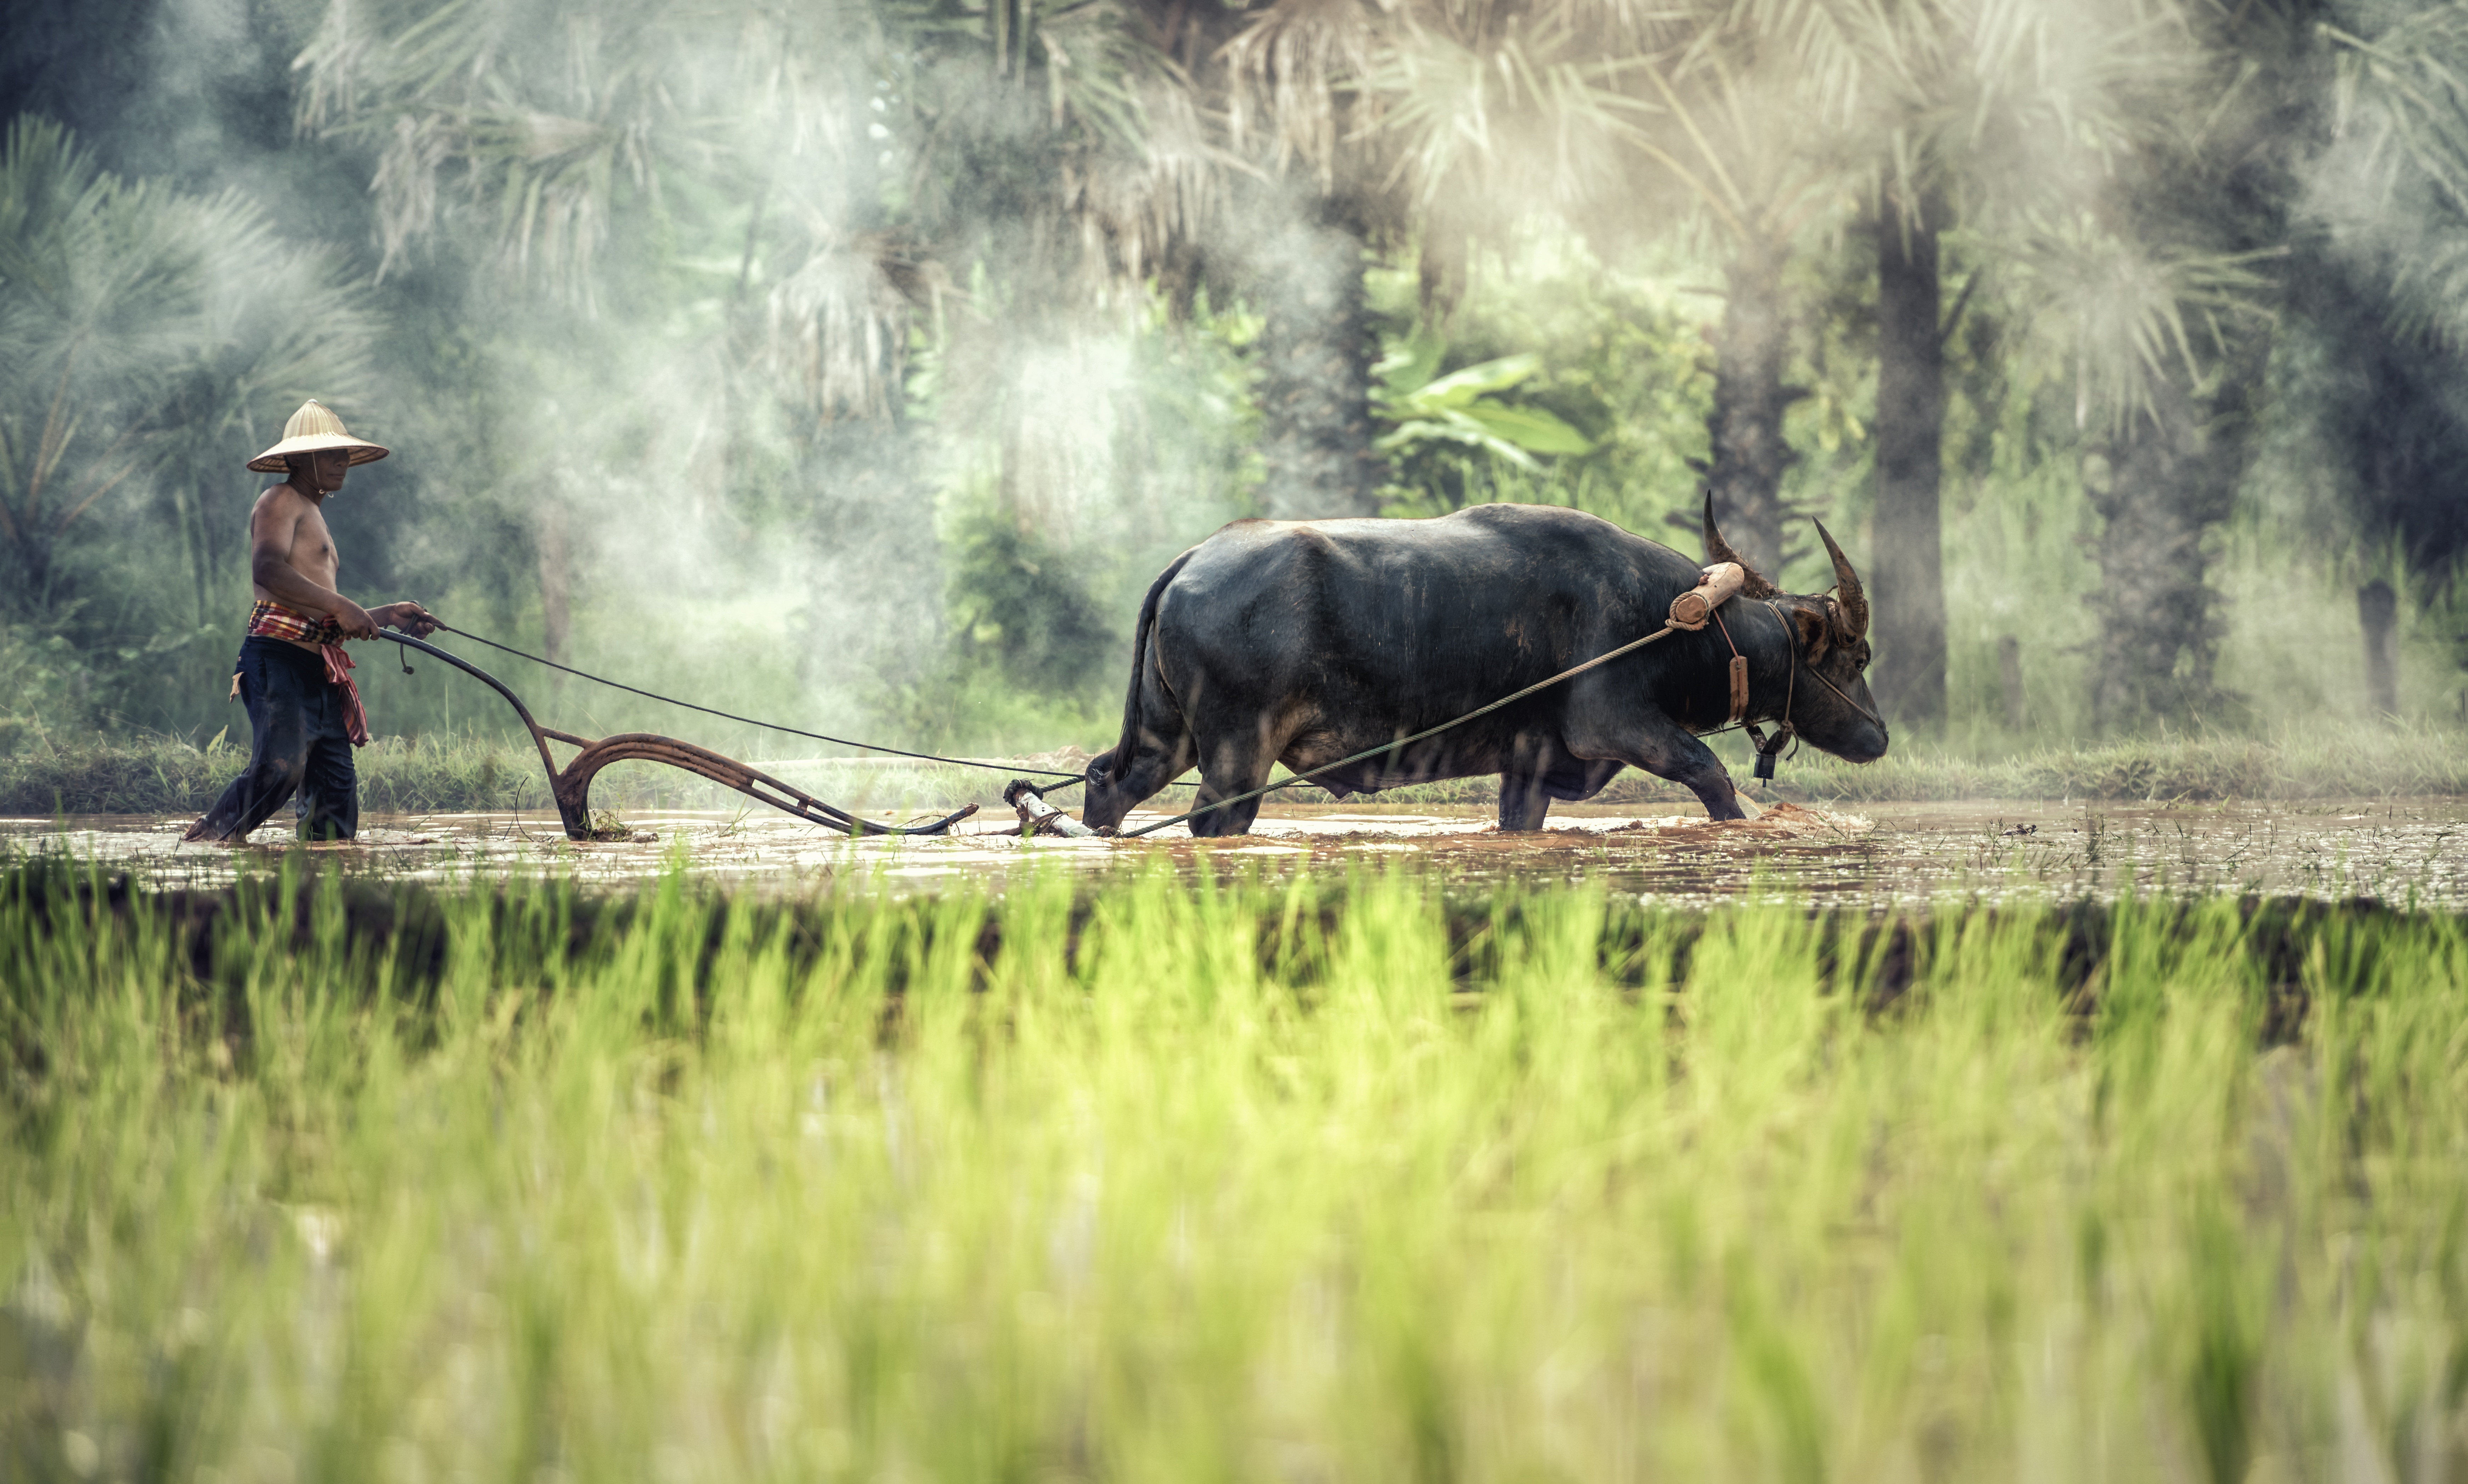
water, grass, outdoor, people, plant, field, farm, meadow, countryside, wildlife, green, pasture, grazing, asia, agriculture, lifestyle, rice, farmland, thailand, life, farmer, golf club, sapa, vietnamese, cambodia, culture, beautiful, tradition, harvesting, labor, mead, laos, traditional, buffalo, operator, rural area, paddy field, myanmar burma, the scene, cultivating, in the country, with growth, pathetic, cattle like mammal, country malaysia, outside of the house, the job